Cumberland sausage

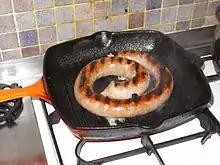
Cumberland sausage

Cumberland sausage is a pork sausage that originated in the historic county of Cumberland, England, ceremonially part of Cumbria. It is traditionally very long, up to , and sold rolled in a flat, circular coil, but within western Cumbria, it is more often served in long, curved lengths.